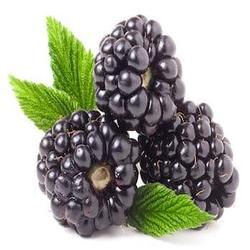
Label: Blackberry